Tårnby railway station

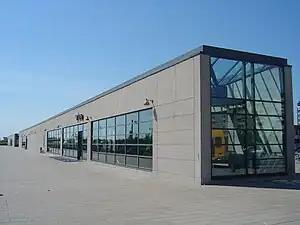
Tårnby station in 2007

Tårnby station is an underground railway station on the Øresund Line. It is located in Tårnby, on the island of Amager. Tårnby is a municipality of its own, but its build-up parts are included in Copenhagen's urban area. Travels from this station are included in the common ticket system in and around Copenhagen. Departures take place every approximately 10 minutes in both directions. The station building is owned by Sund & Bælt. There are two tracks located at an island platform which is long, around wide and its tracks are located at a depth of below the surrounding ground level.